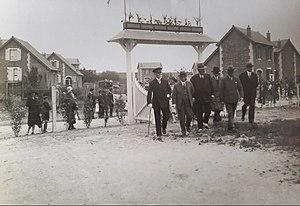
Le Havre - Inauguration du foyer Transatlantique (14 juin 1930)
René-Auguste Fould est un industriel français.
André Homberg est un haut fonctionnaire et financier français né le 20 juin 1867 à Chinon et mort en 1948.